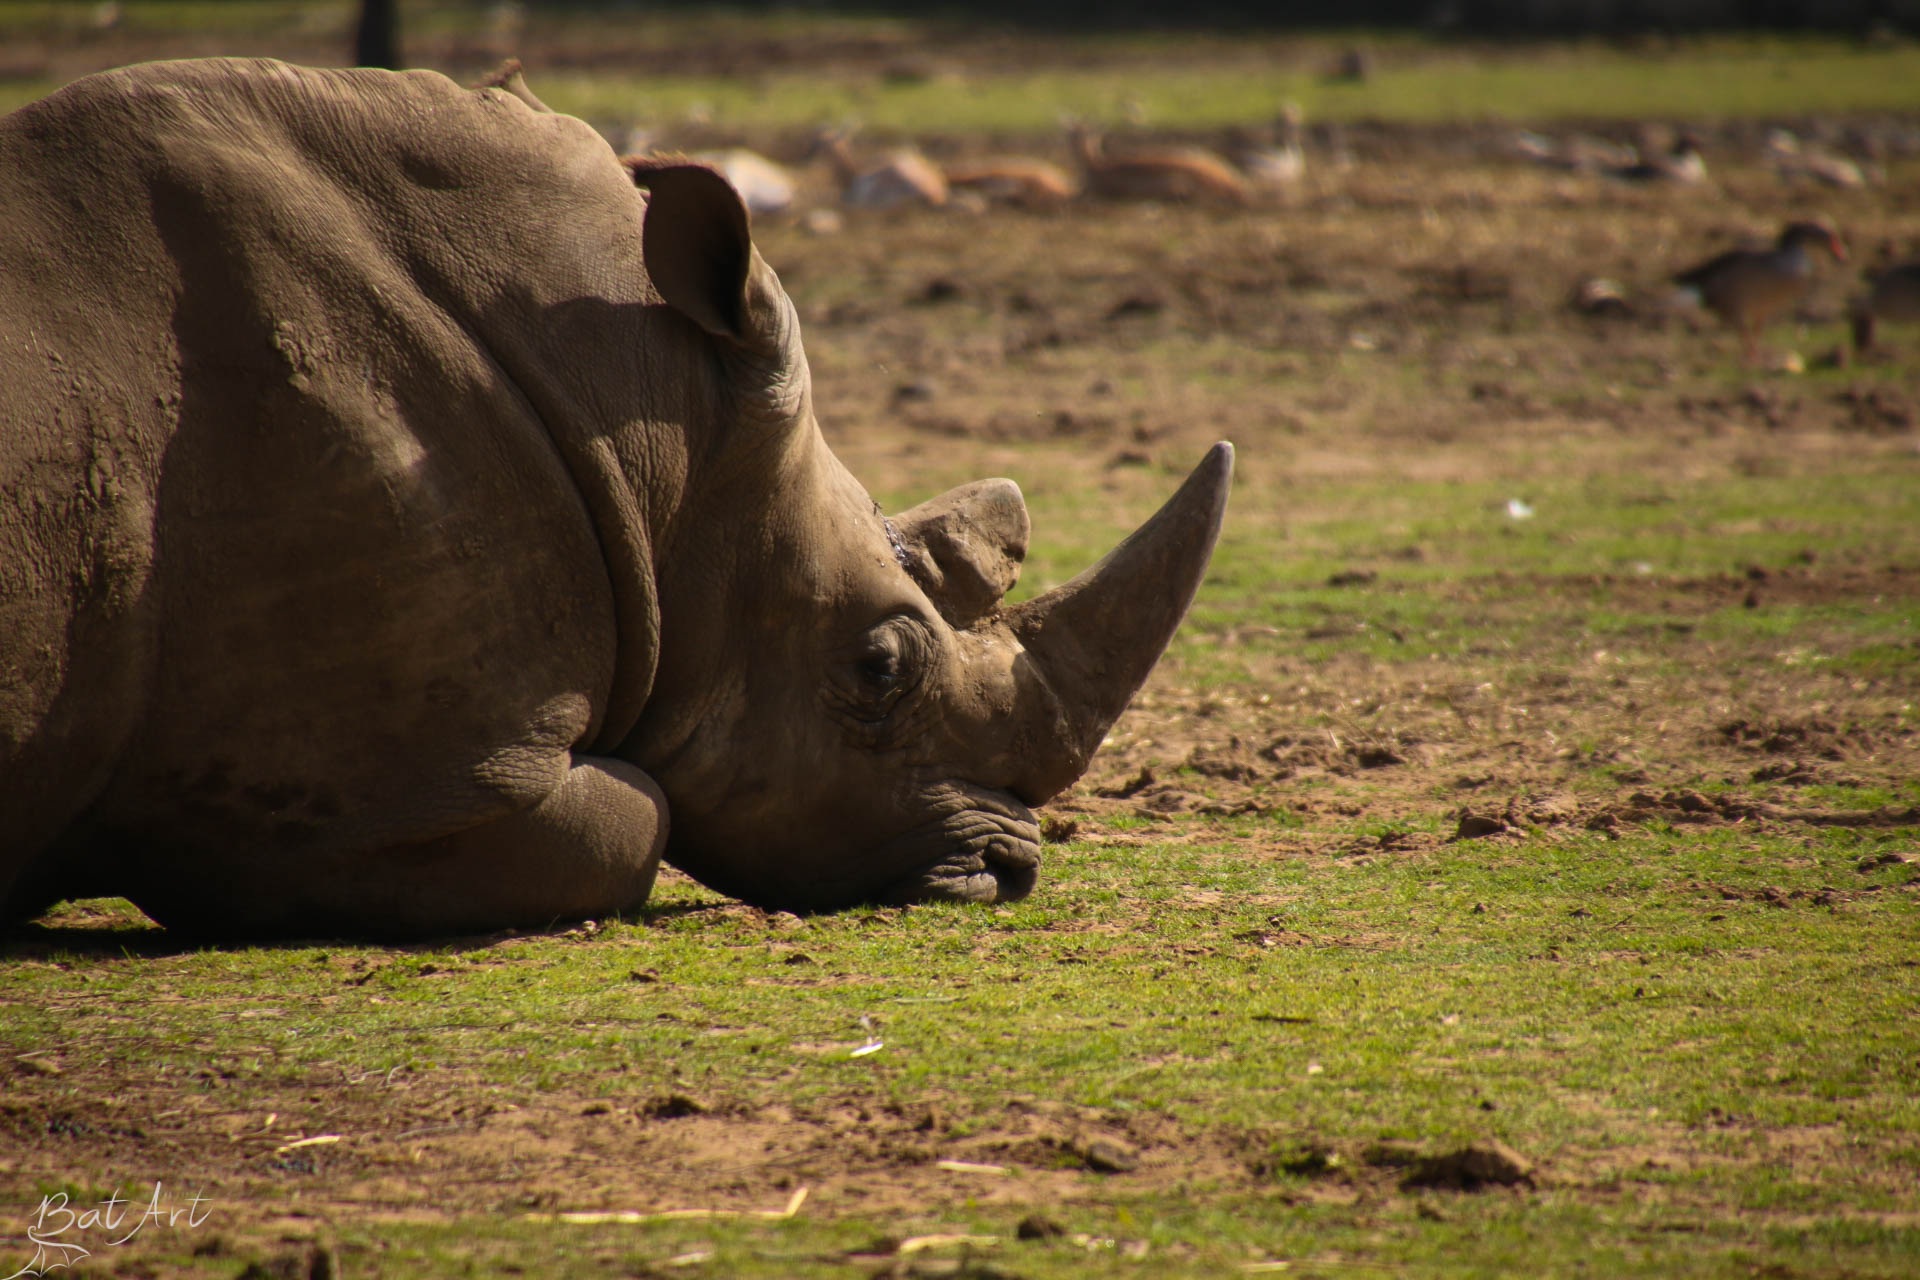
nature, grass, adventure, animal, recreation, wildlife, wild, zoo, horn, grazing, mammal, fauna, savanna, plain, elephant, rhino, rhinoceros, safari, indian elephant, outdoor recreation, cattle like mammal